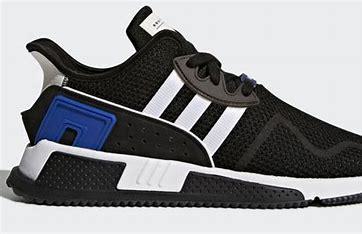
Brand: Adidas
Model: EQT Cushion Adv